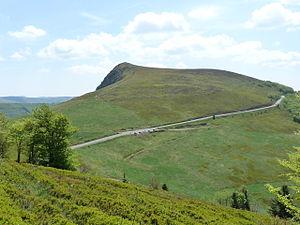
Rothenbachkopf, massif des Vosges, France. Vue depuis les abords du Rainkopf.
La réserve naturelle régionale des hautes-chaumes du Rothenbach est une réserve naturelle régionale située en Alsace dans la région Grand Est sur le territoire de la commune de Wildenstein. Classée en 2008, elle occupe une surface de 94 hectares à proximité de la route des Crêtes et protège un ensemble de pelouses sommitales.
La route des Crêtes est une dénomination utilisée dans de nombreuses régions pour désigner une route touristique de montagne offrant de nombreux points de vue.
La route des Crêtes fut créée pendant la Première Guerre mondiale dans un but stratégique afin d’assurer la logistique et la défense sur le front des Vosges. Longue de 88 kilomètres, la route des Crêtes des Vosges s'étend entre Sainte-Marie-aux-Mines au nord et Uffholtz au sud à proximité de Cernay. Elle passe du nord au sud par le col du Bonhomme, le col de la Schlucht, le massif du Hohneck, le Markstein, le Grand Ballon et le Vieil Armand. Son point le plus élevé est à 1 343 m au col du Grand Ballon. En hiver, elle est fermée au nord entre le col de la Schlucht et le col du Calvaire pour faire place aux pistes de ski de fond, et entre le col du Bonhomme et le col des Bagenelles et au sud entre le Grand Ballon et les pistes de ski de La Bresse-Kastelberg.